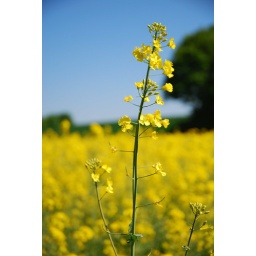
Rapeseed flower in a rape seed field near Vaals.